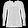
Label: Pullover